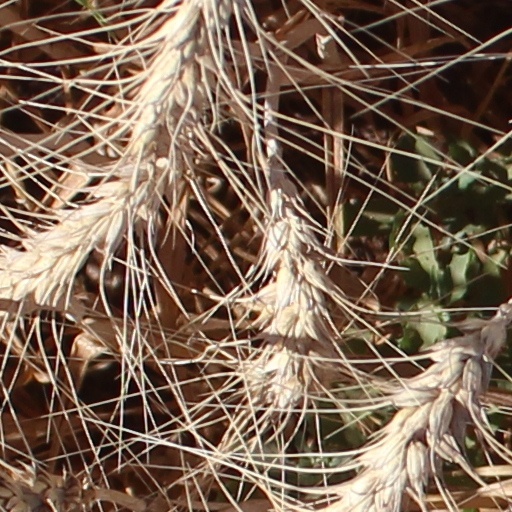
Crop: wheat